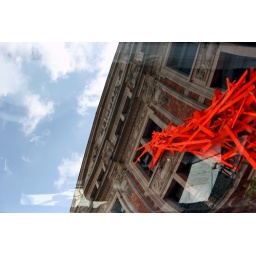
reflection in car window